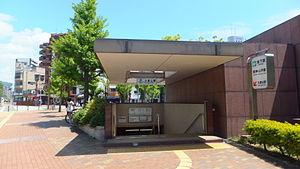
La station d'Ōkurayama est une station du métro de Kobe localisée dans l'arrondissement Chūō de Kobe, dans la préfecture de Hyōgo. Elle est exploitée par le BTMK sur la ligne Seishin-Yamate. Le numéro de station est S05.